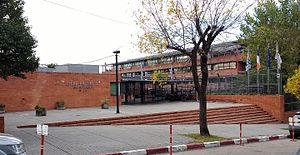
Lycée français Jules-Supervielle
Le lycée français Jules-Supervielle est un établissement scolaire dispensant des enseignements de la maternelle à la terminale et préparant aux diplômes du Brevet des collèges et du baccalauréat L, S et ES.